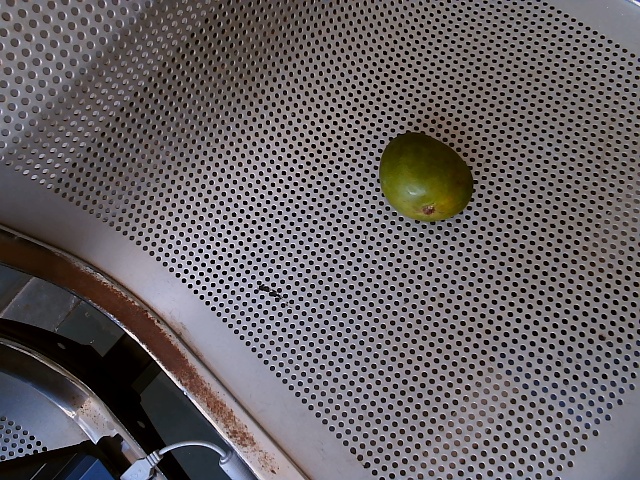
Label: Raw_Mango